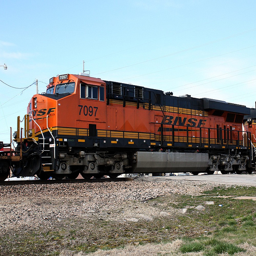
An orange train traveling through rural dry grass filled countryside..
An orange train on a track near gravel.
A bright orange and yellow engine pulls this train.
A train is moving down the railroad tracks.
A train is positioned on top of railroad tracks.